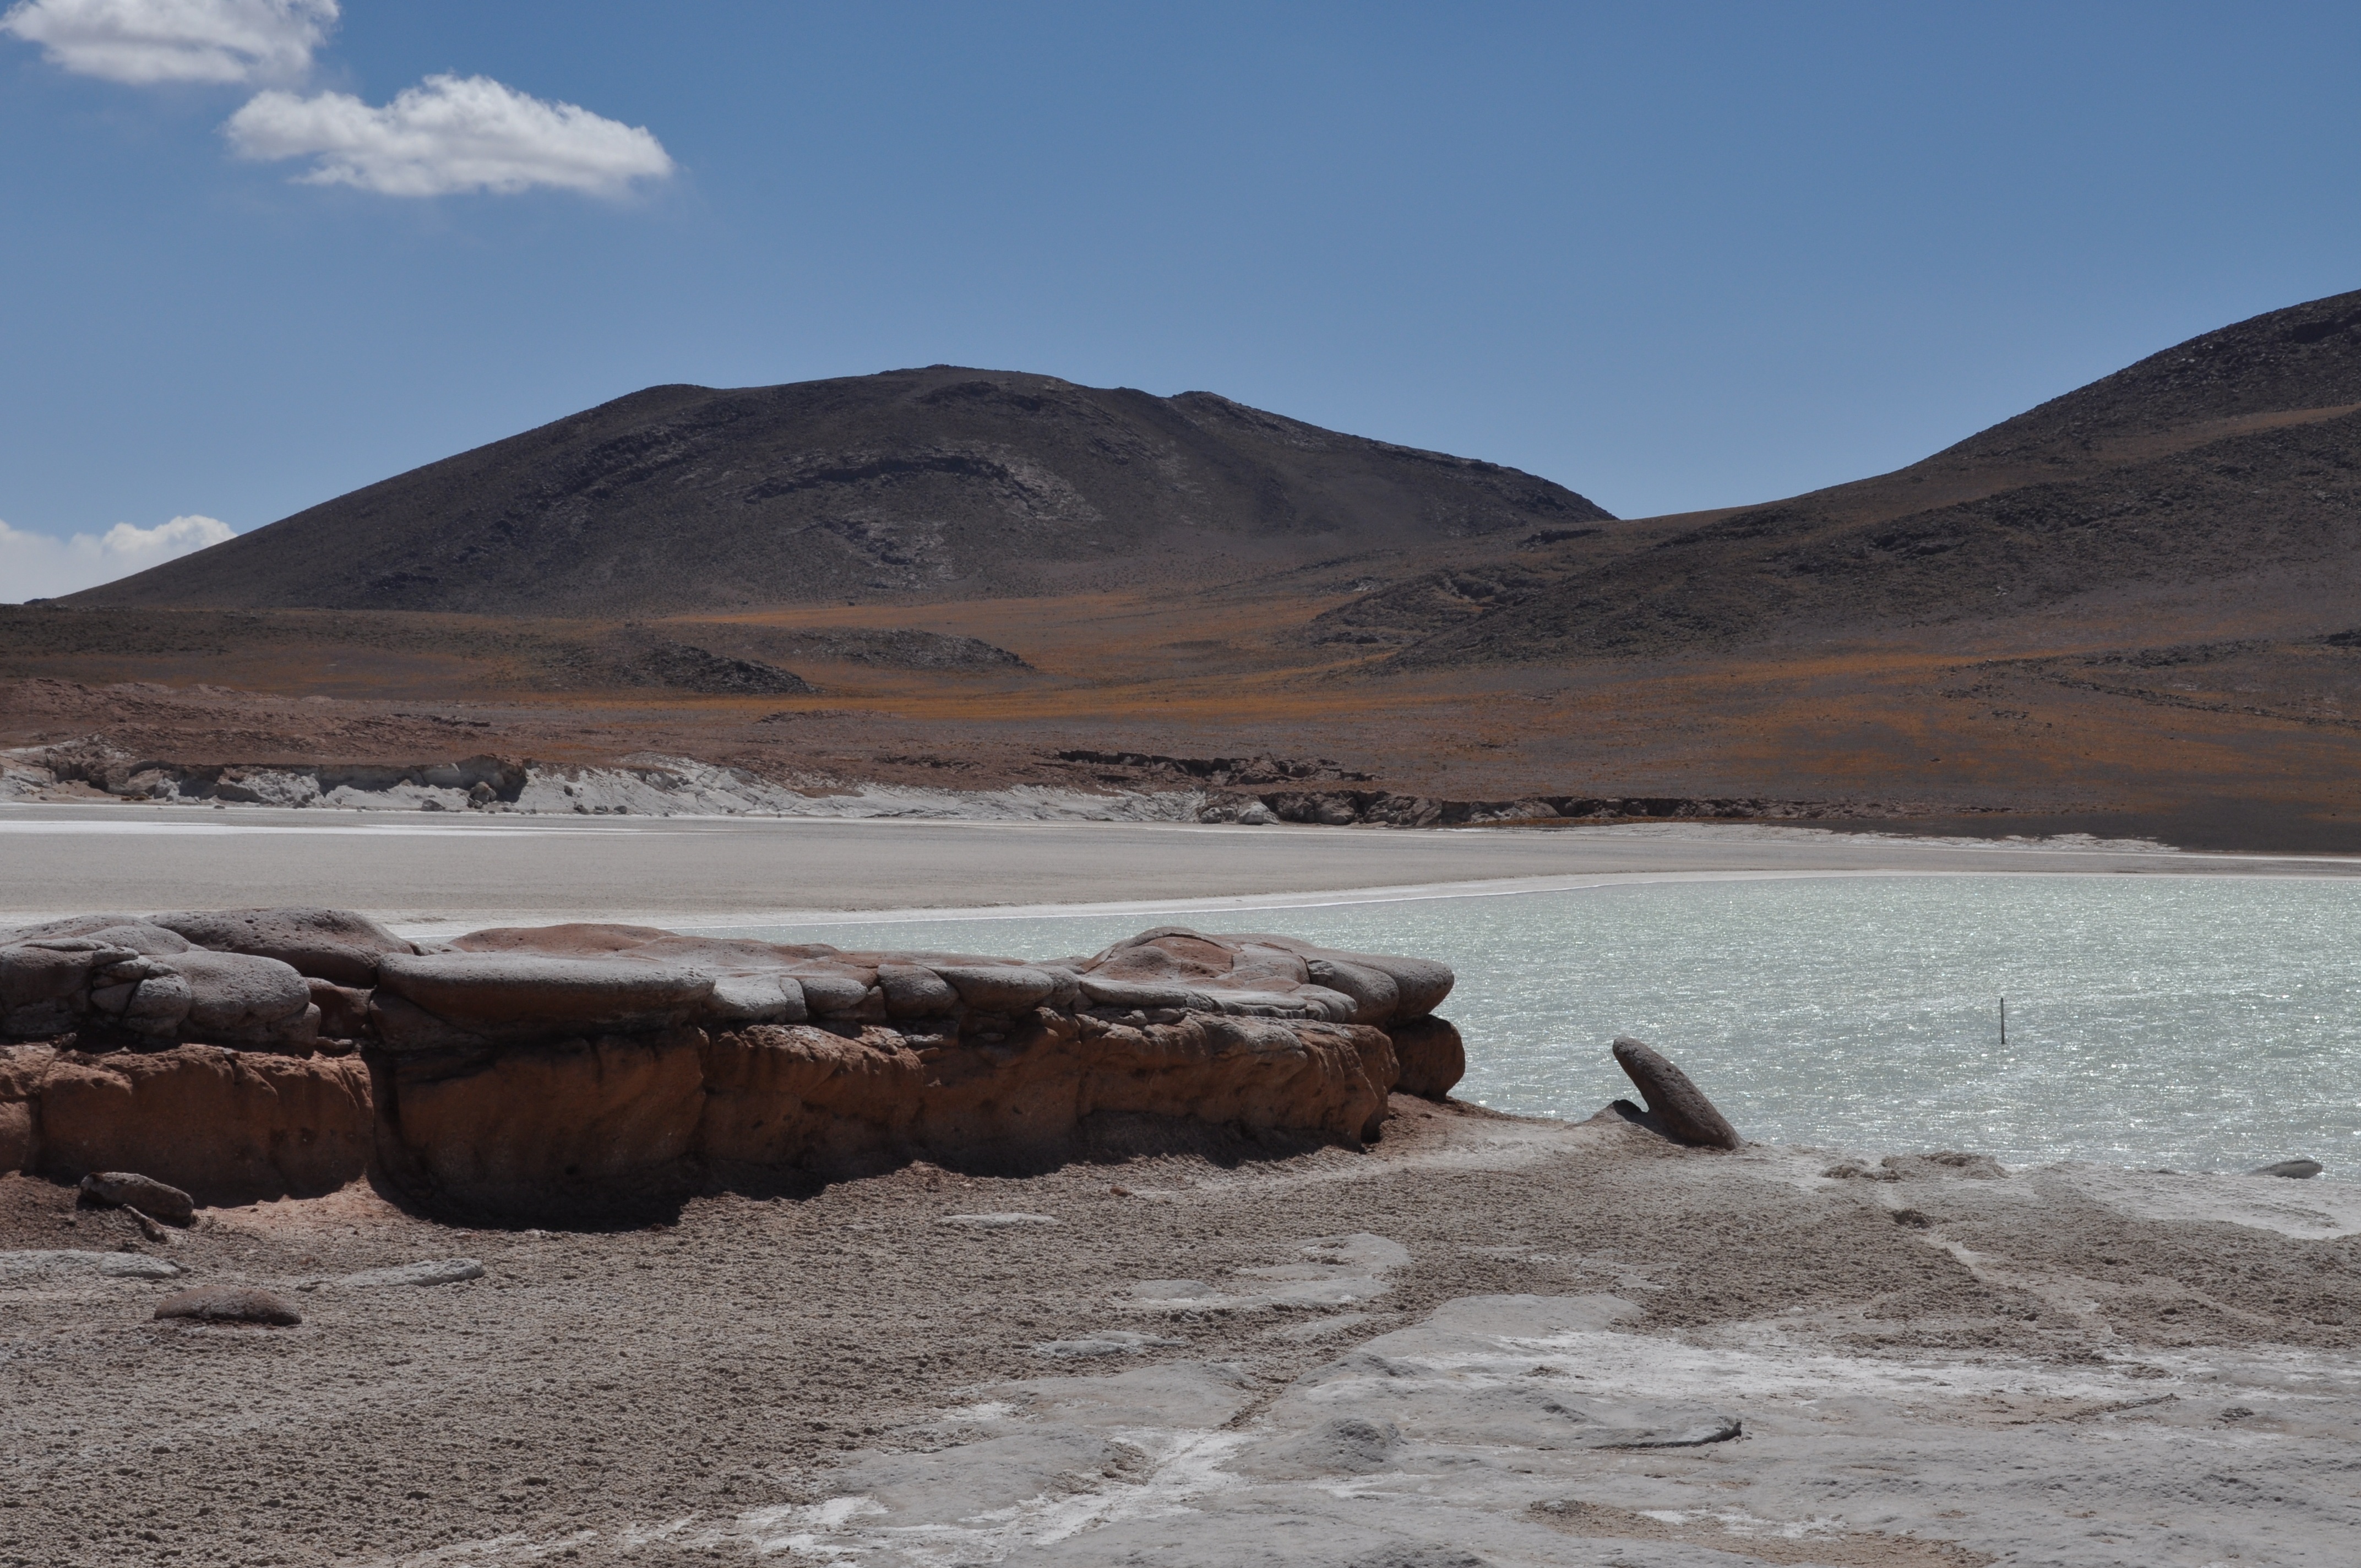
landscape, sea, coast, sand, rock, wilderness, mountain, snow, sky, hill, desert, lake, valley, geology, badlands, plateau, fell, loch, wadi, landform, natural environment, geographical feature, aeolian landform, mountainous landforms